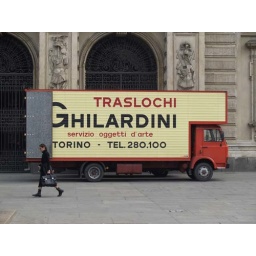
Italian moving truck and a lady in black on a square in Turin, I